Siege of Louisbourg (1745)

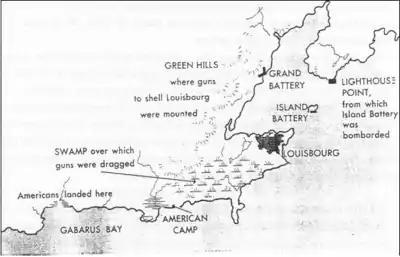
Siege Of Louisbourg 1745

From 1688 onward there had been a number of military campaigns fought between the French and their allies and the English in the region. Under the Treaty of Utrecht, which ended the War of the Spanish Succession, the French colony of Acadia had been ceded to Great Britain. The tribes of Wabanaki Confederacy had a long history of raiding British settlements along Northern New England in present-day Maine. During the 17th and early-18th century, the Wabanaki fought in several campaigns, including in 1688, 1703, 1723, 1724. Many of the British military leaders of the siege of Louisbourg came from Northern New England, whose family members were killed in the raids.